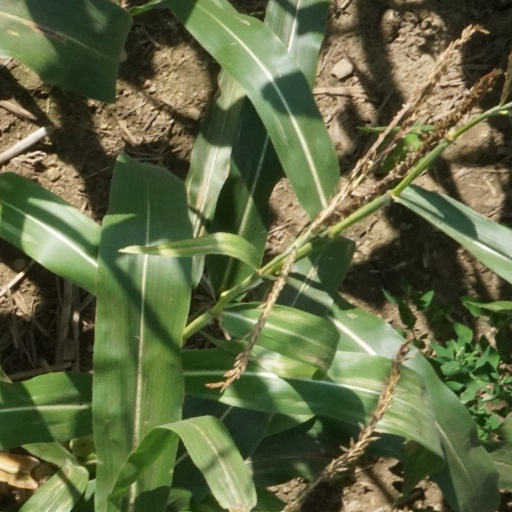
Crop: maize; corn